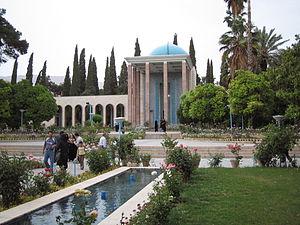
Abū-Muḥammad Muṣliḥ al-Dīn bin Abdallāh Shīrāzī, mieux connu en Occident sous le nom de Saadi ou Sadi, né à une date incertaine, possiblement vers 1210, et mort probablement en 1291 ou 1292, est l'un des plus grands poètes et conteurs persans.
À partir du XIXᵉ siècle, la notion de droits de l'homme commence à pénétrer en Iran. Au cours du XXᵉ siècle, les droits de l'homme font l'objet de luttes pour leur application et de restrictions diverses, qui durent encore aujourd'hui. Pendant plusieurs siècles, la charia a réglé la vie juridique en Iran, jusqu'à la révolution constitutionnelle de 1906. Le système juridique traditionnel à partir de là est transformé en profondeur avec le règne de la dynastie Pahlavi qui se détache de la charia, celle-ci ayant montré ses limites et son incapacité à régir la vie juridique du pays. Mohammed Reza Shah Palavi introduit un droit moderne où les principes des droits de l'homme sont partiellement présents.